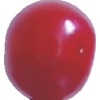
Label: cherry_sour